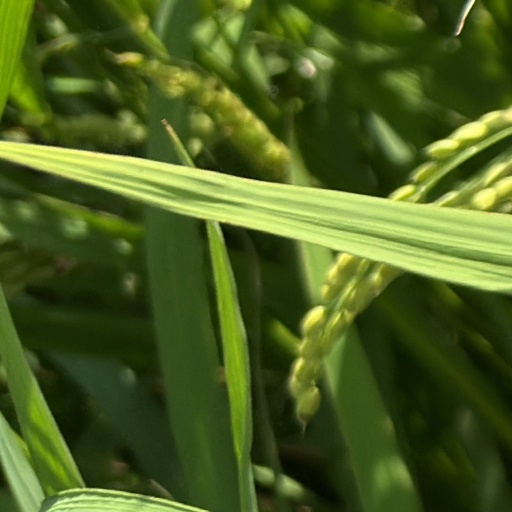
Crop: rice